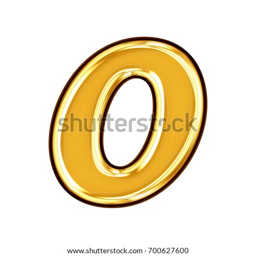
shiny golden yellow number in a 3d illustration with a glassy gold color polished shining surface finish and basic bold font isolated on a white background with clipping path .